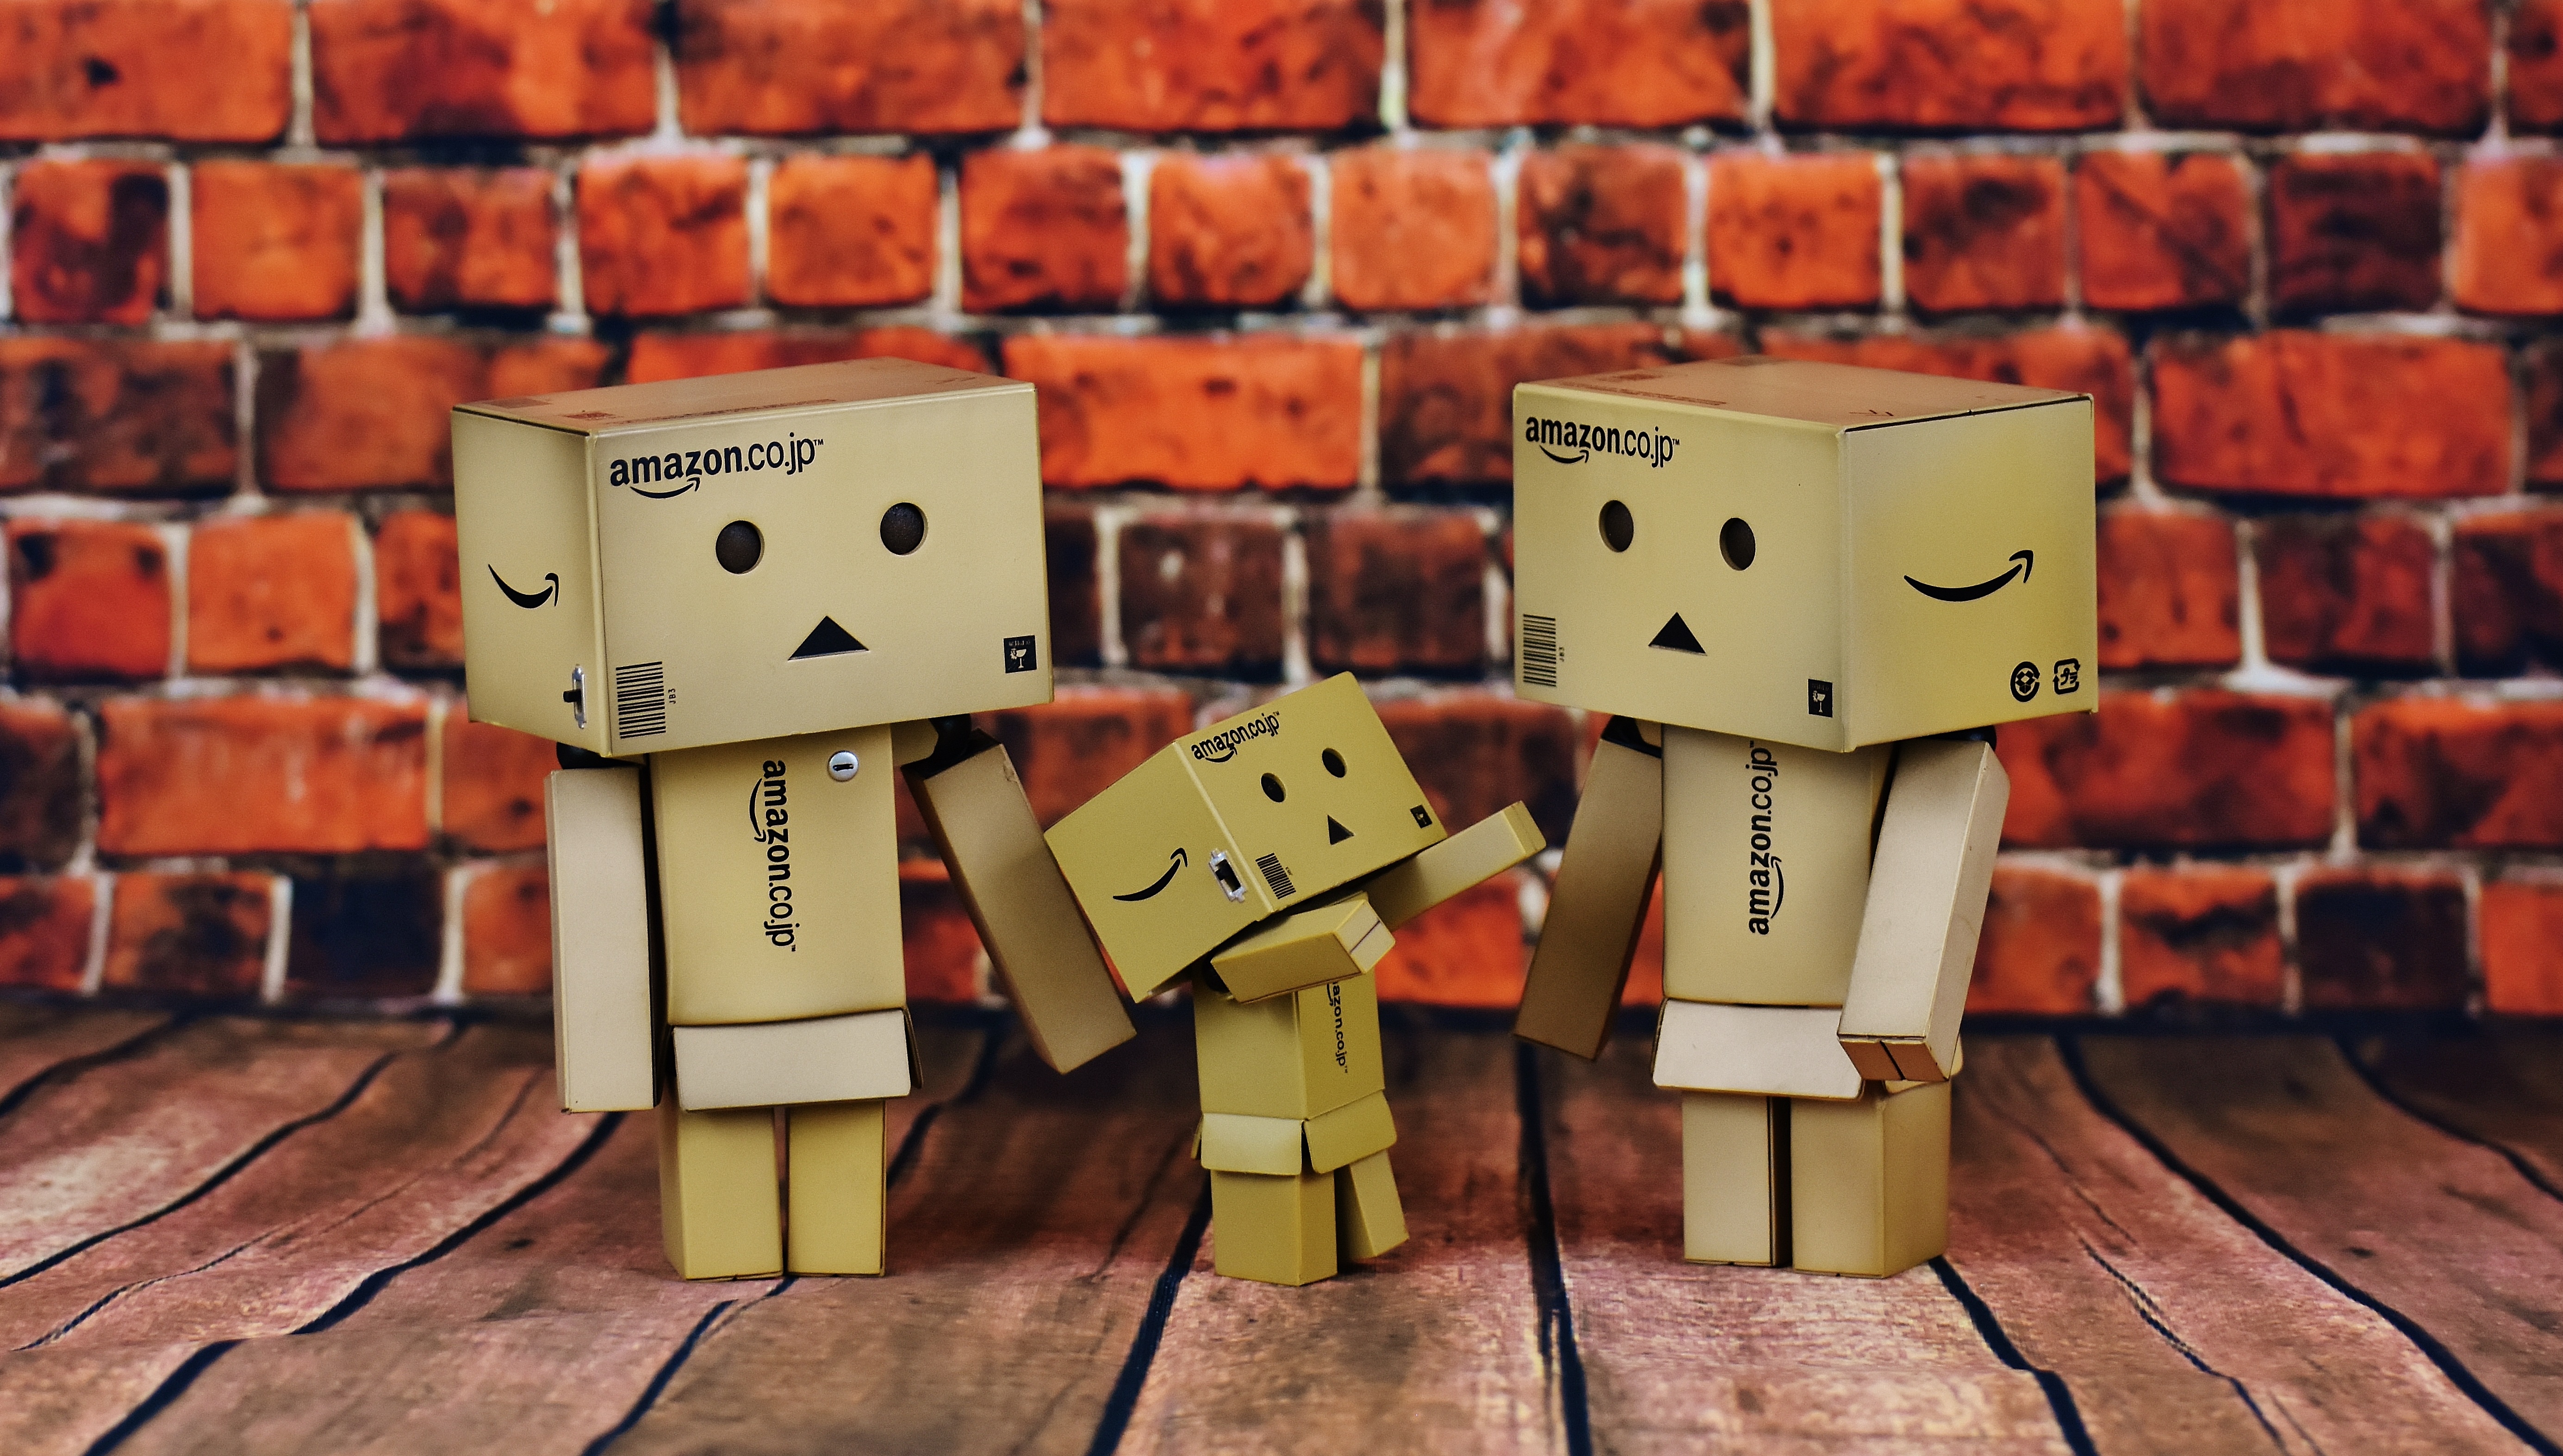
wood, number, cute, recreation, color, child, board game, family, sports, funny, figures, games, danbo, parents, man made object, indoor games and sports, tabletop game